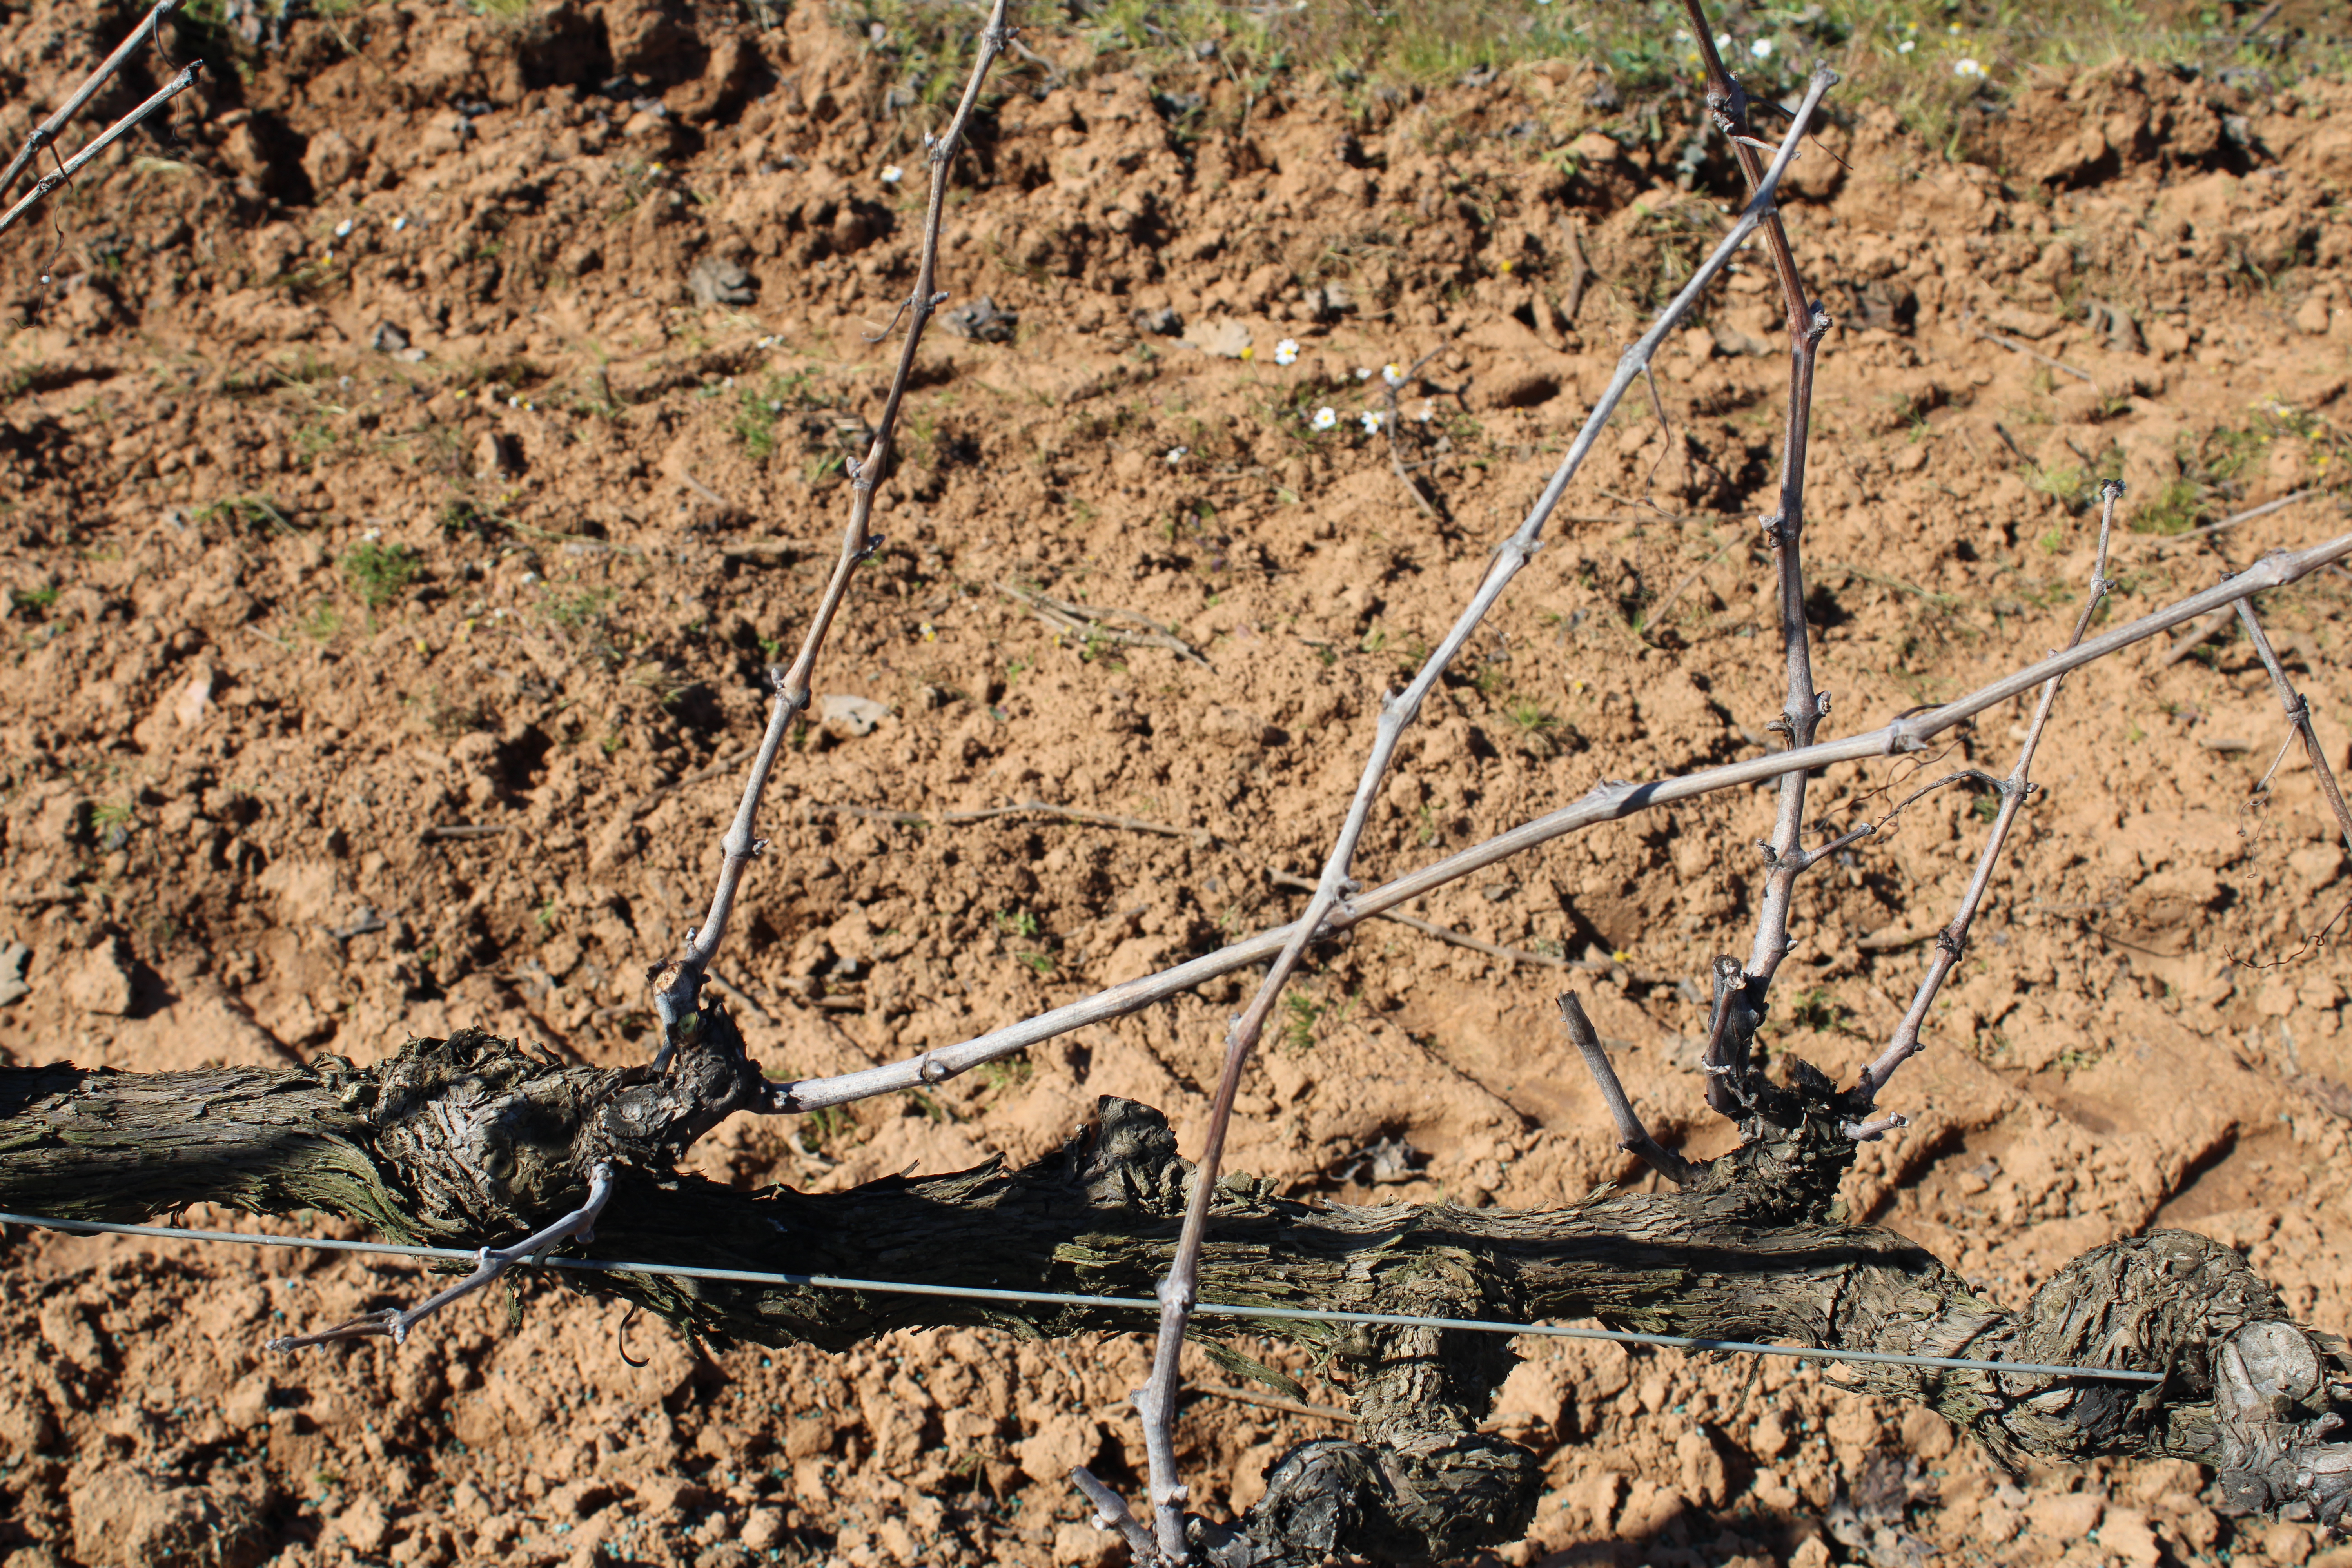
Unpruned shoots: 6
Pruned shoots: 3
Trunks: 1